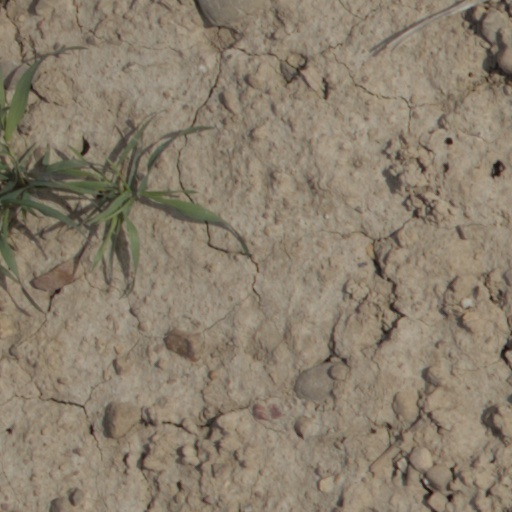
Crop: wheat